Michal Bat-Adam

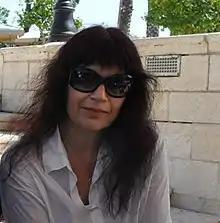
Bat-Adam in 2011

Michal Bat-Adam (born March 2, 1945) is an Israeli film director, producer, screenwriter, actress, and musician. Her films deal with complex and conflicted relationships, especially relationships within families. She also explores the line between sanity and mental illness. Many of these movies contain autobiographical elements.